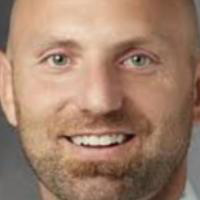
Age group: age 31-40